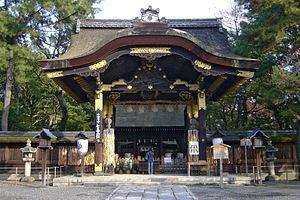
Le nombre de sanctuaires shinto au Japon est estimé aujourd'hui à plus de 150 000. Les sanctuaires à structure unique sont les plus communs. Les bâtiments des sanctuaires peuvent également compter des oratoires, des salles de purification, des salles d'offrandes appelées heiden, une salle de danse, des lanternes de pierre ou de fer, des murs ou des clôtures, des toriis et autres édifices. Le terme « trésor national » est utilisé au Japon pour désigner les biens culturels importants les plus précieux depuis 1897.
Le Toyokuni-jinja est un sanctuaire shinto situé dans l'arrondissement de Higashiyama, à Kyoto, au Japon. Il a été construit en 1599 pour honorer la mémoire du shogun Toyotomi Hideyoshi. C'est le site du premier tamaya jamais construit, détruit plus tard par le clan Tokugawa.